Rasletind

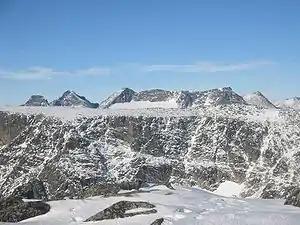
View from the main summit in the northerly direction.

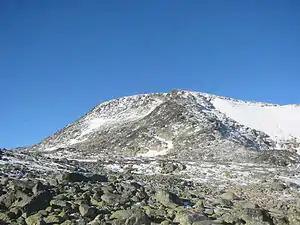
Øystre Rasletind seen from Steindalen valley to the southeast.

The mountain has two main summits, named Øystre Rasletind and Rasletind. The higher summit reaches an elevation of above sea level. It is located on the border between the municipalities of Vang and Vågå. The secondary peak reaches an elevation of above sea level a little further to the east. That peak forms a tripoint for the municipal borders of Vang, Vågå, and Øystre Slidre municipalities. This mountain forms the southeasternmost edge of the Jotunheimen mountains. The mountain is situated on the western side of the Valdresflye high mountain plains. The mountain is the eastern end of the long east-west Kalvehøgde massif. The summit can be observed from most of the mountain areas south and east of Jotunheimen. Both summits are located close to the main road Norwegian County Road 51 which runs across Valdresflye.